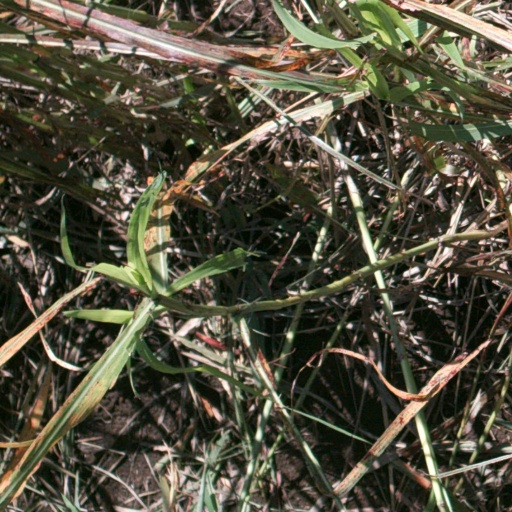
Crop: sorghum